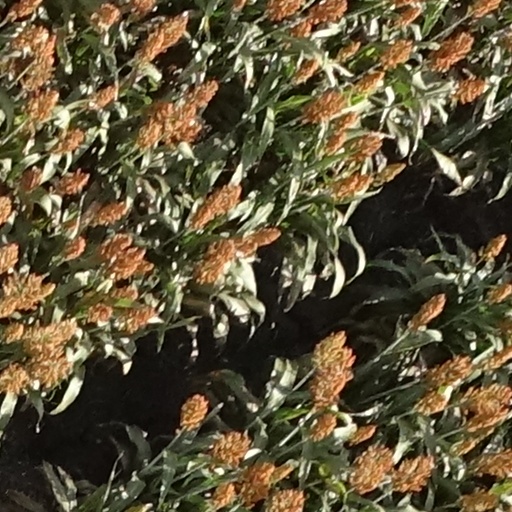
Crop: sorghum